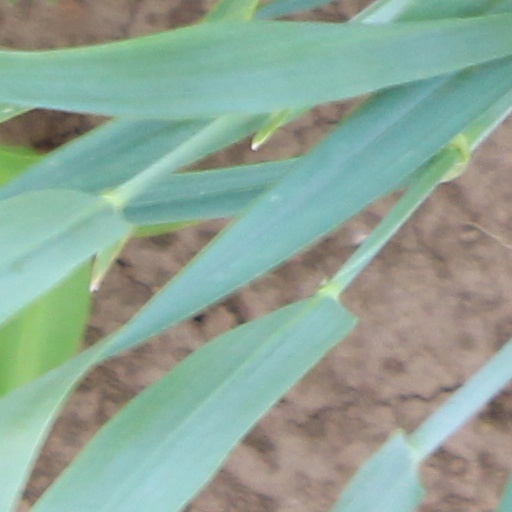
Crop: wheat